Cephalonia

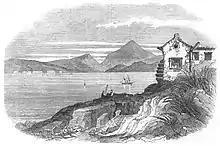
The sea mills at the bay of Argostoli (1849) were a natural curiosity in the 19th century. Mount Ainos in the background.

Turkish rule lasted only until 1500, when Cephalonia was captured by a Spanish-Venetian army, a rare Venetian success in the Second Ottoman–Venetian War. In the aftermath of the Venetian conquest, the island received an influx of civilian and military (stradioti) refugees from the lost Venetian fortresses of Modon and Coron, as well as many colonists from the Venetian-ruled island of Crete.